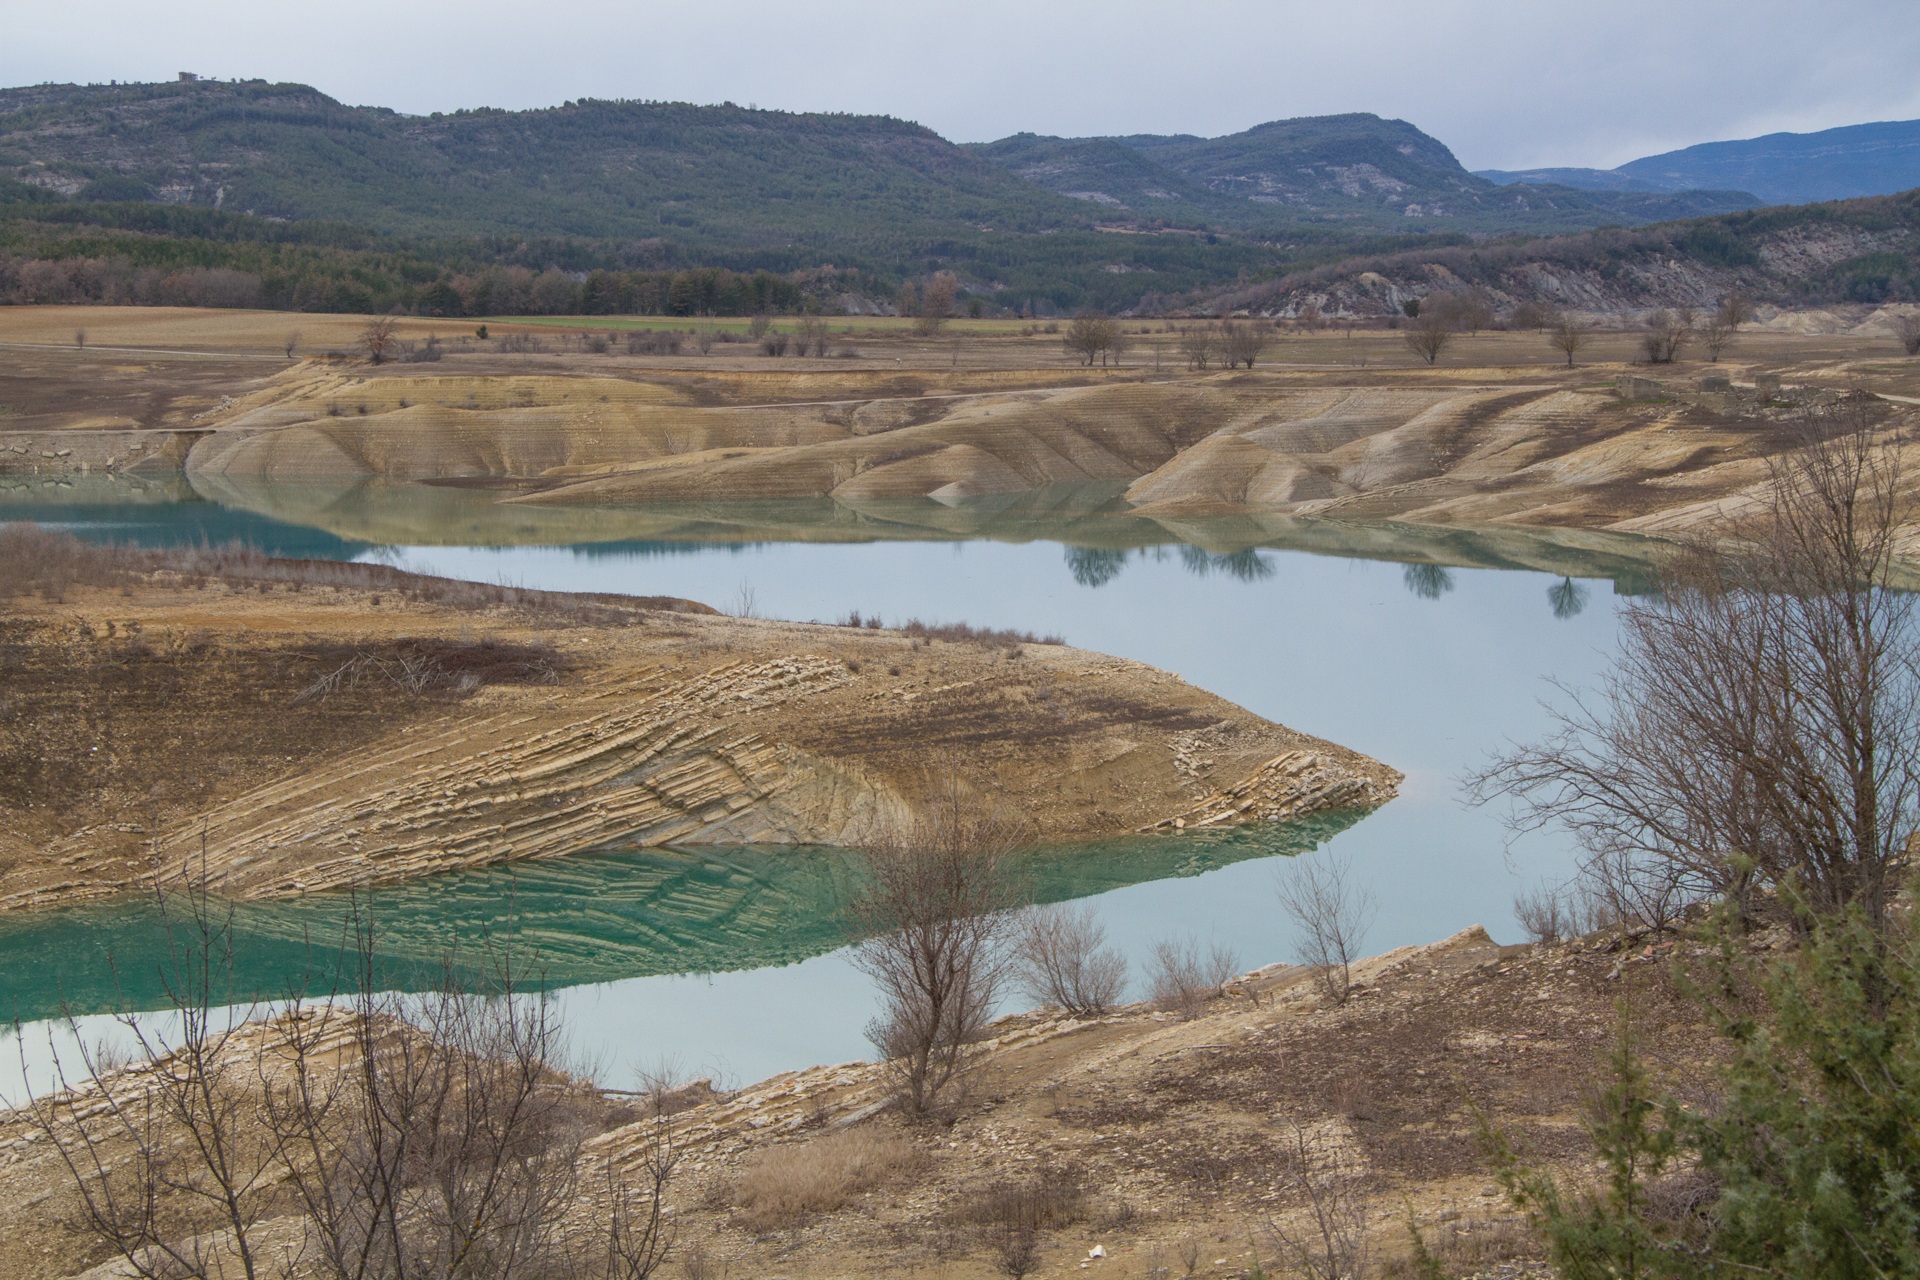
landscape, marsh, wilderness, hill, lake, river, valley, reservoir, geology, badlands, wetland, plateau, aragon, habitat, loch, wadi, huesca, natural environment